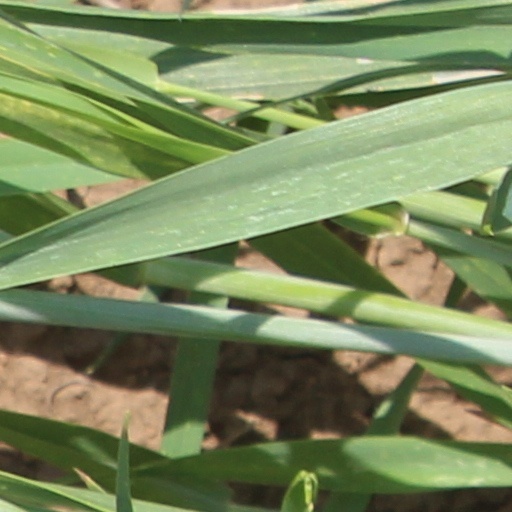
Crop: wheat